Thomson Head

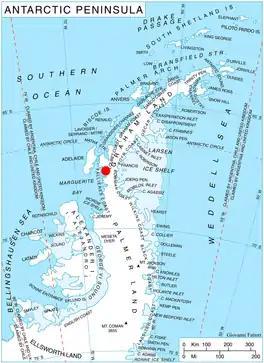
Location of German Peninsula in Graham Land, Antarctic Peninsula.

Thomson Head is a headland rising to 915 m at the cola side of Bourgeois Fjord, between Perutz and Bader Glaciers, forming the north extremity of German Peninsula on Fallières Coast on the west side of Graham Land, Antarctica. First surveyed in 1936 by the British Graham Land Expedition (BGLE) under Rymill. Resurveyed in 1948-49 by the Falkland Islands Dependencies Survey (FIDS) and named for William H. Thomson, FIDS air pilot at Stonington Island in 1947.